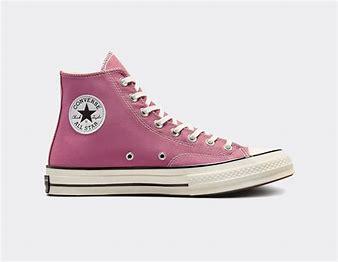
Brand: Converse
Model: Chuck 70 Hi Canvas